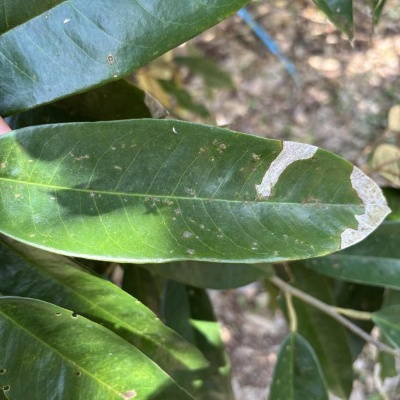
Label: Leaf_Blight